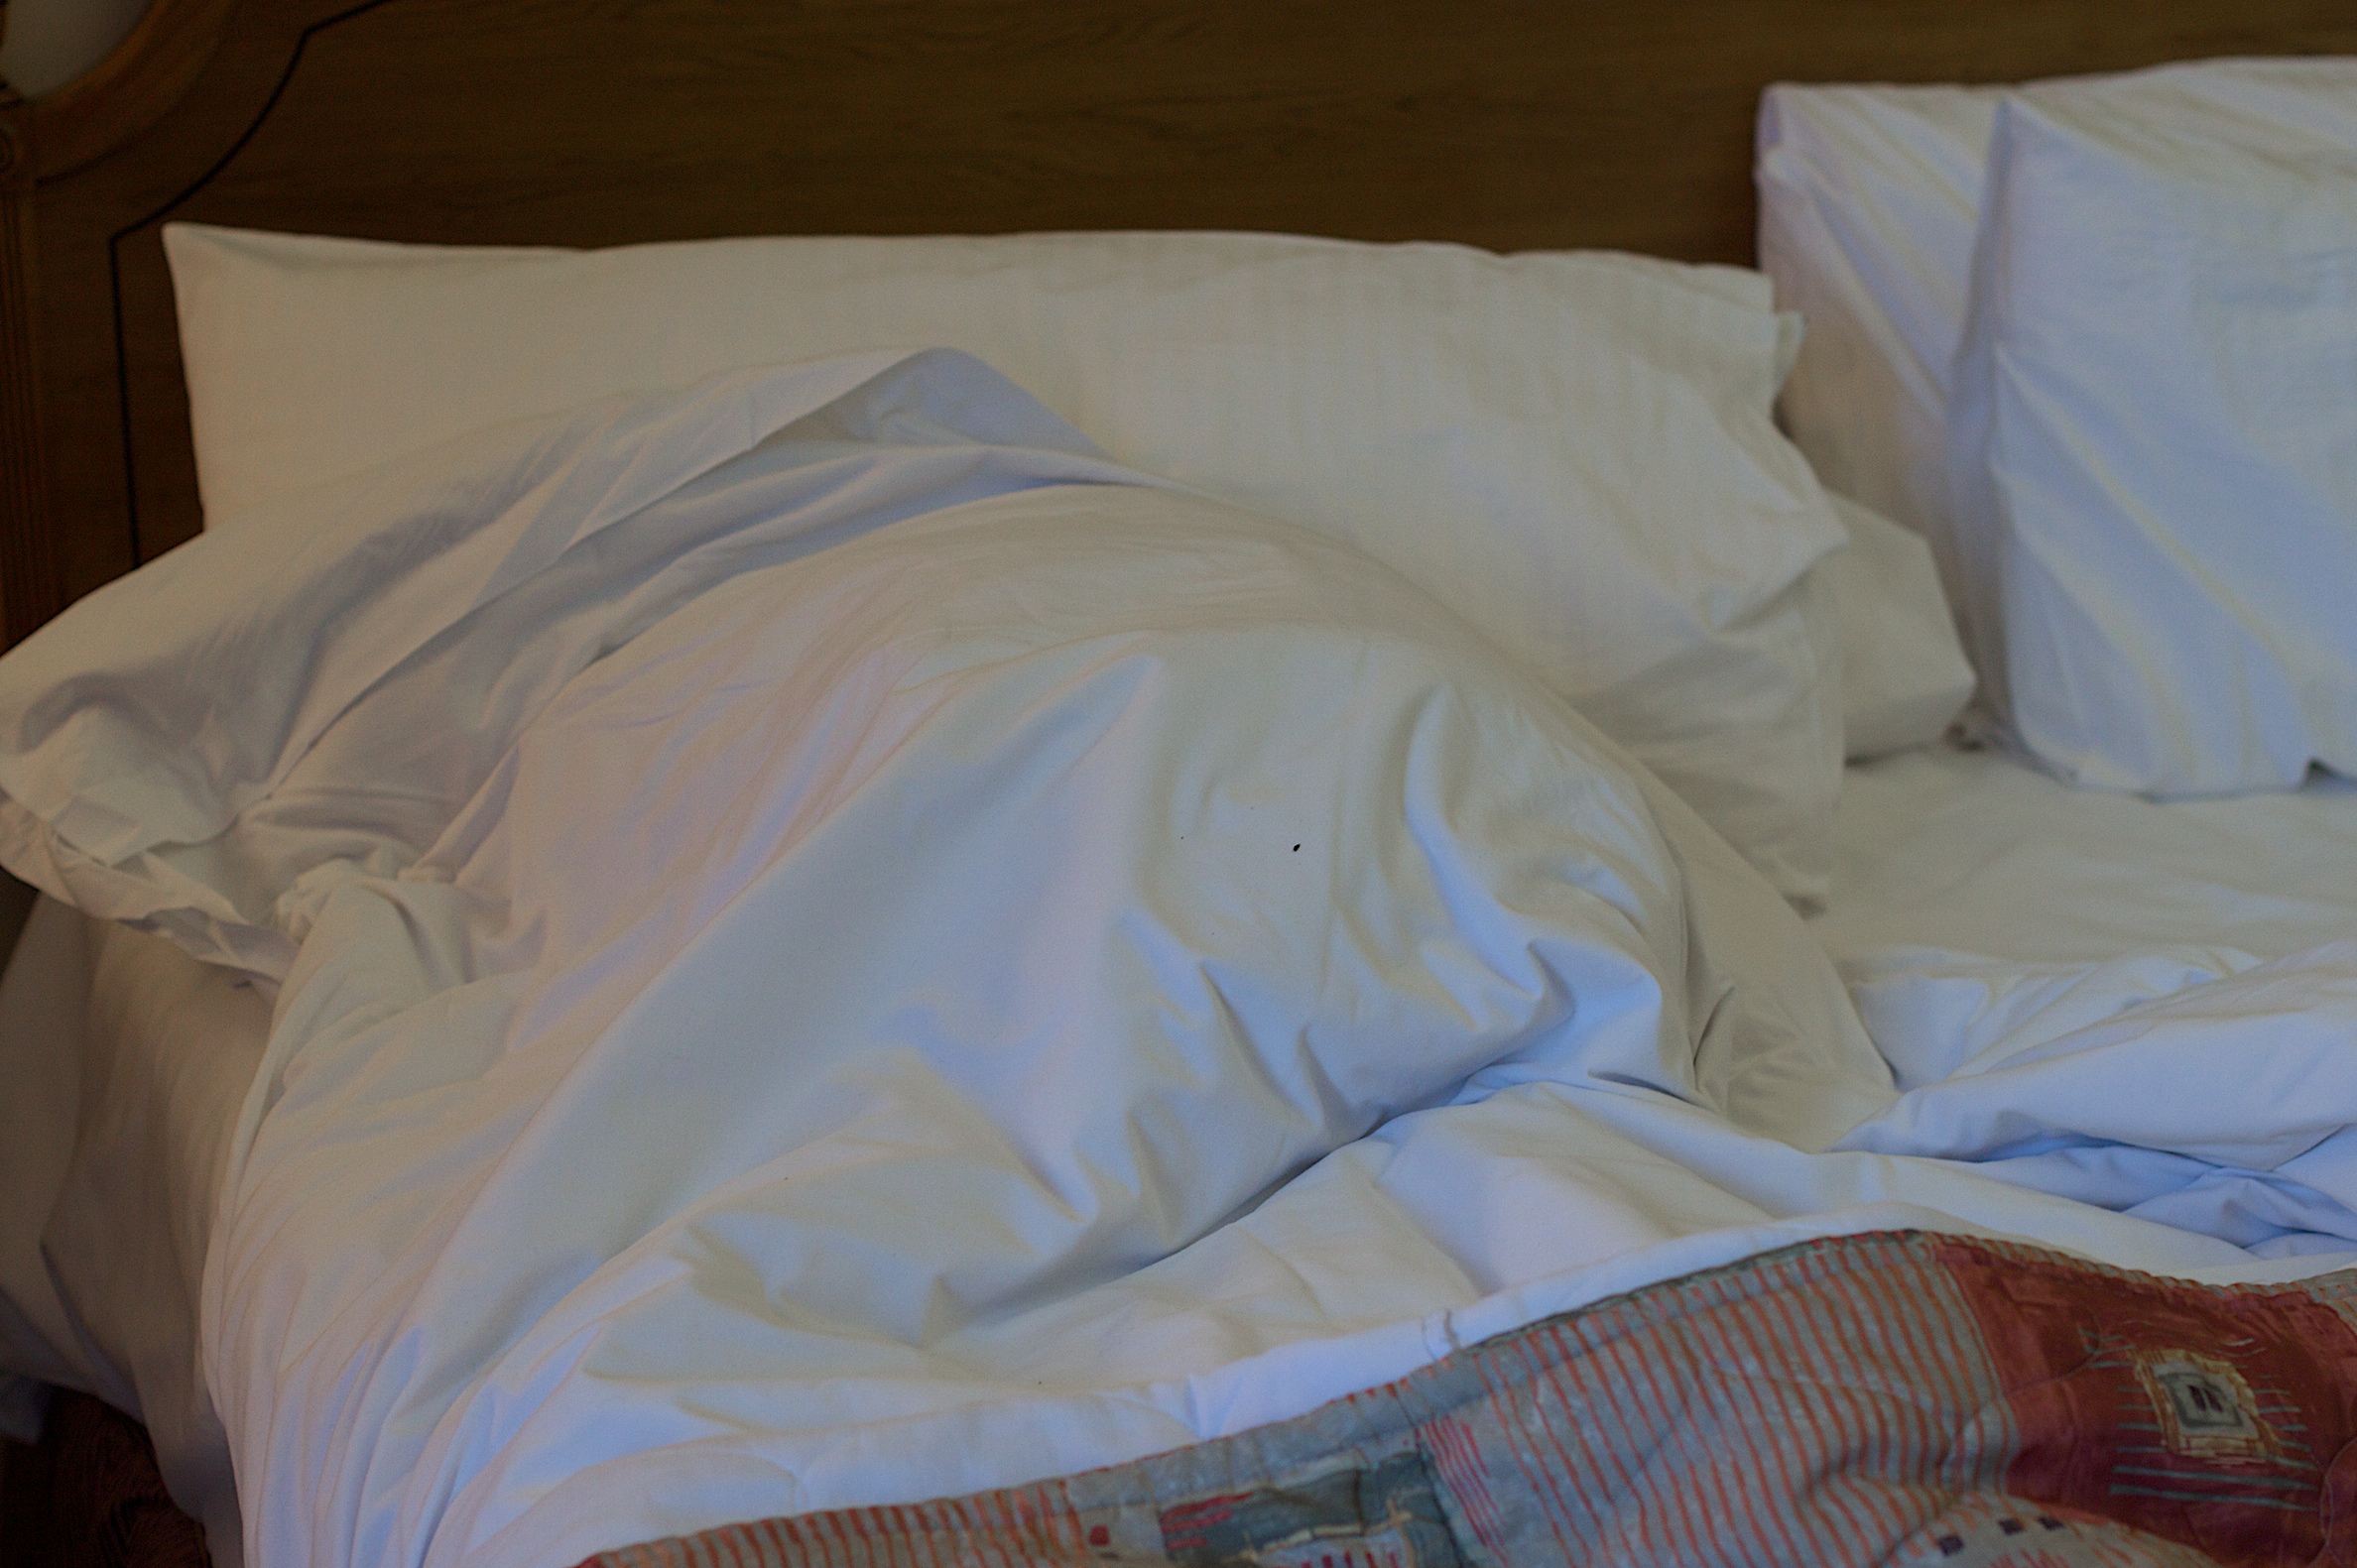
furniture, material, product, textile, sleep, bed, bed sheet